List of birds of the Azores

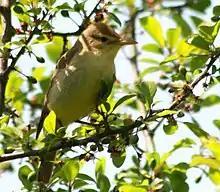
Melodious warbler

Falconidae is a family of diurnal birds of prey. They differ from hawks, eagles and kites in that they kill with their beaks instead of their talons.